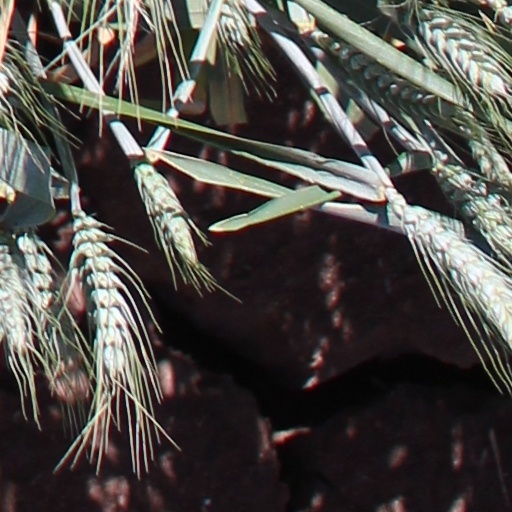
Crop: wheat